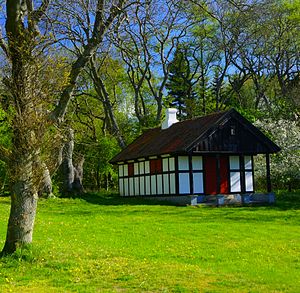
Hestehave Skov
Thyras Hytte ligger i sydenden af Hestehave Skov, og kan lånes af fx børnehaver.
Thyras hytte, Hestehave Skov x
Hestehave Skov er en rekreativ kyst- og bynær statsskov på cirka 1,4 kvadratkilometer ved Rønde på det sydlige Djursland, 35 km nord for Aarhus. Hestehave Skovs nordende ligger små 500 meter fra Rønde bys sydlige udkant i et markant bakkelandskab.